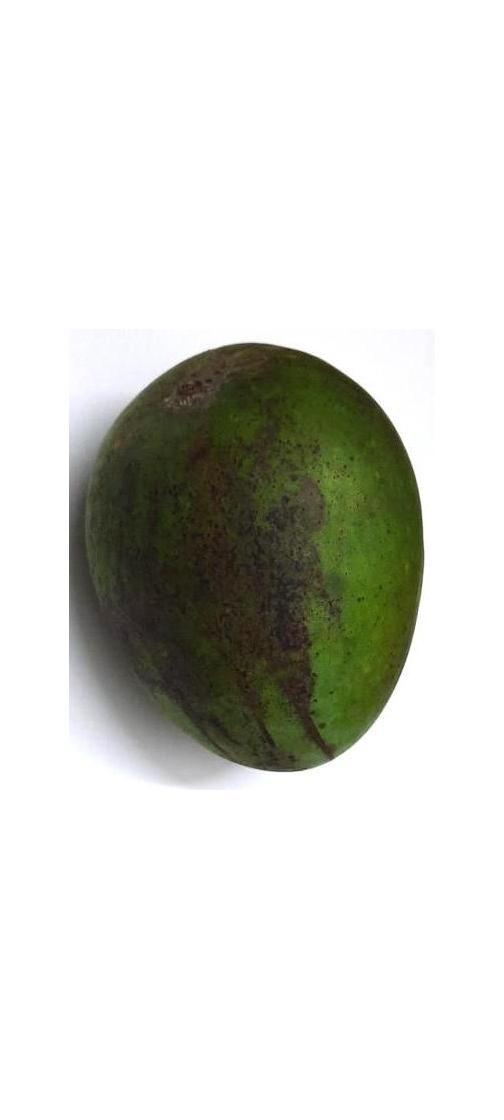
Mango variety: Harivanga